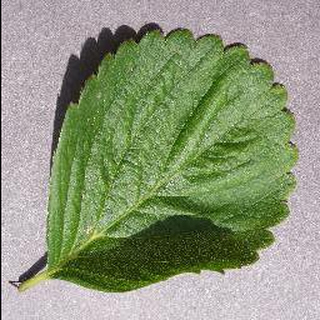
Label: healthy_strawberry